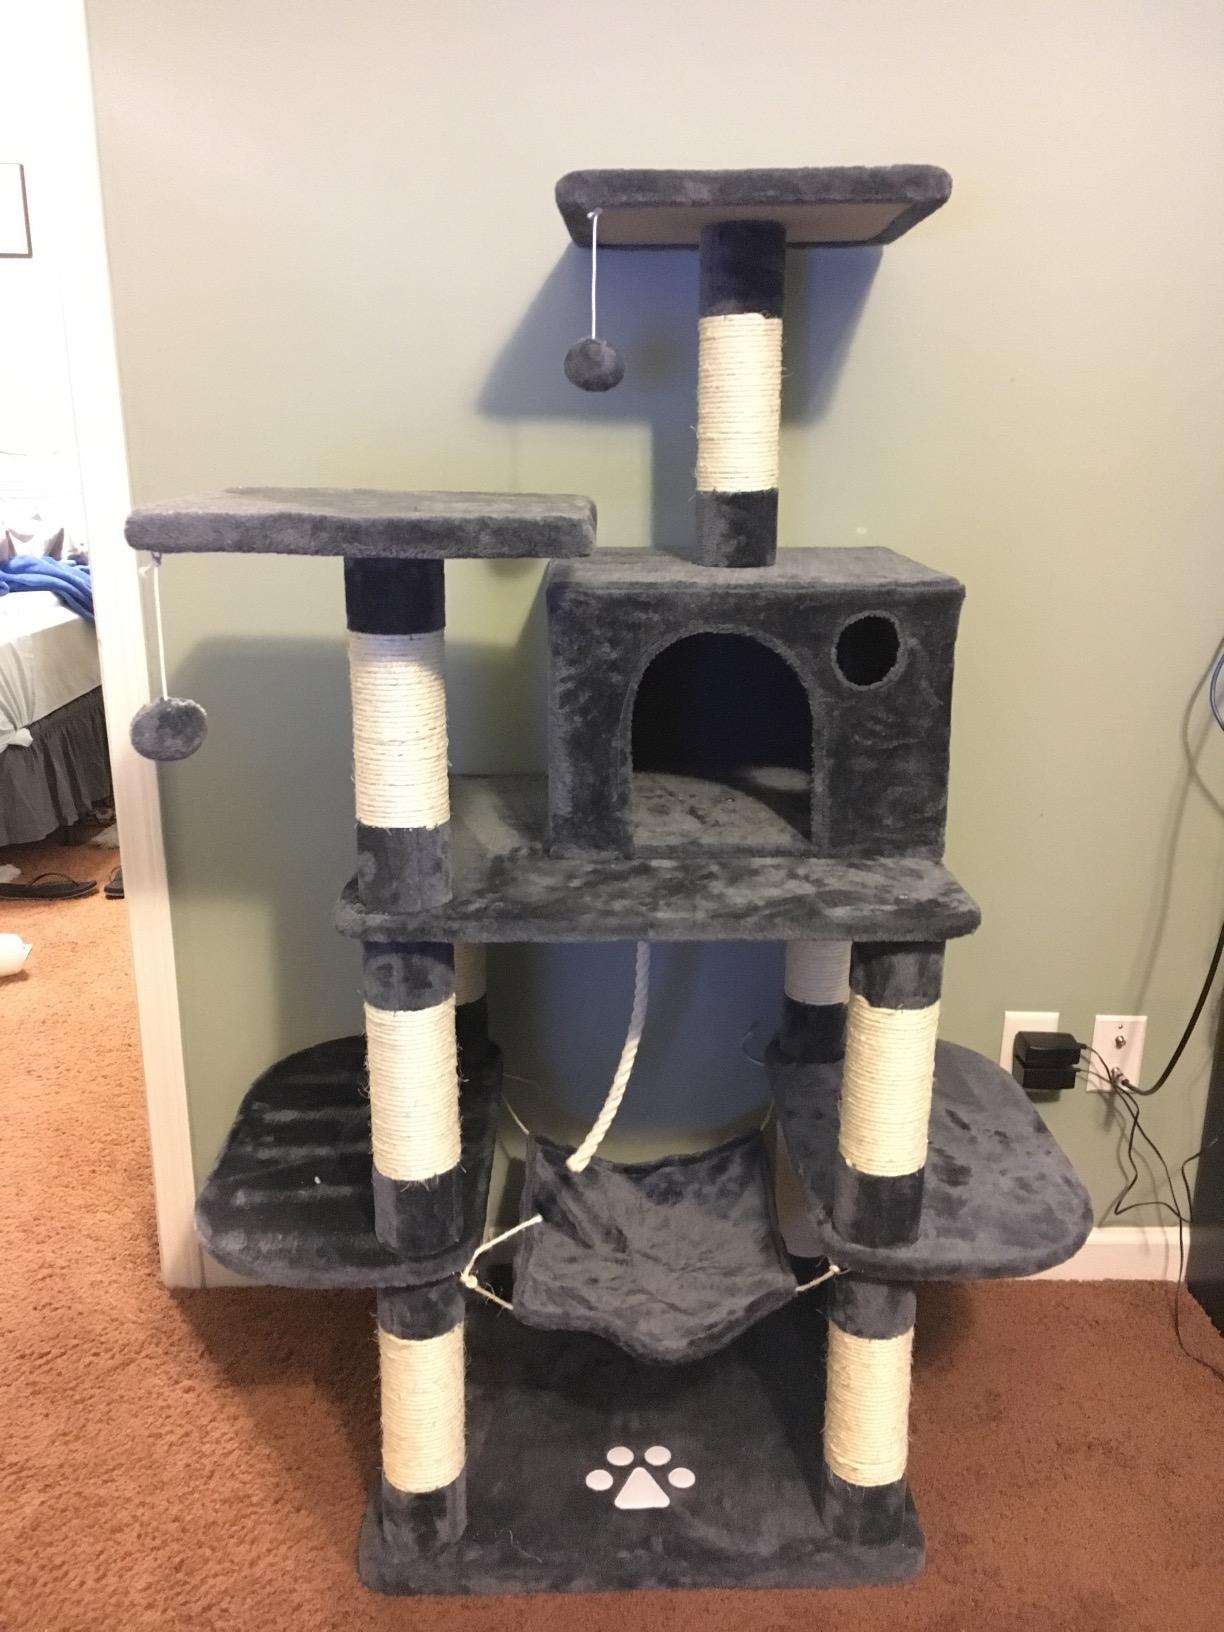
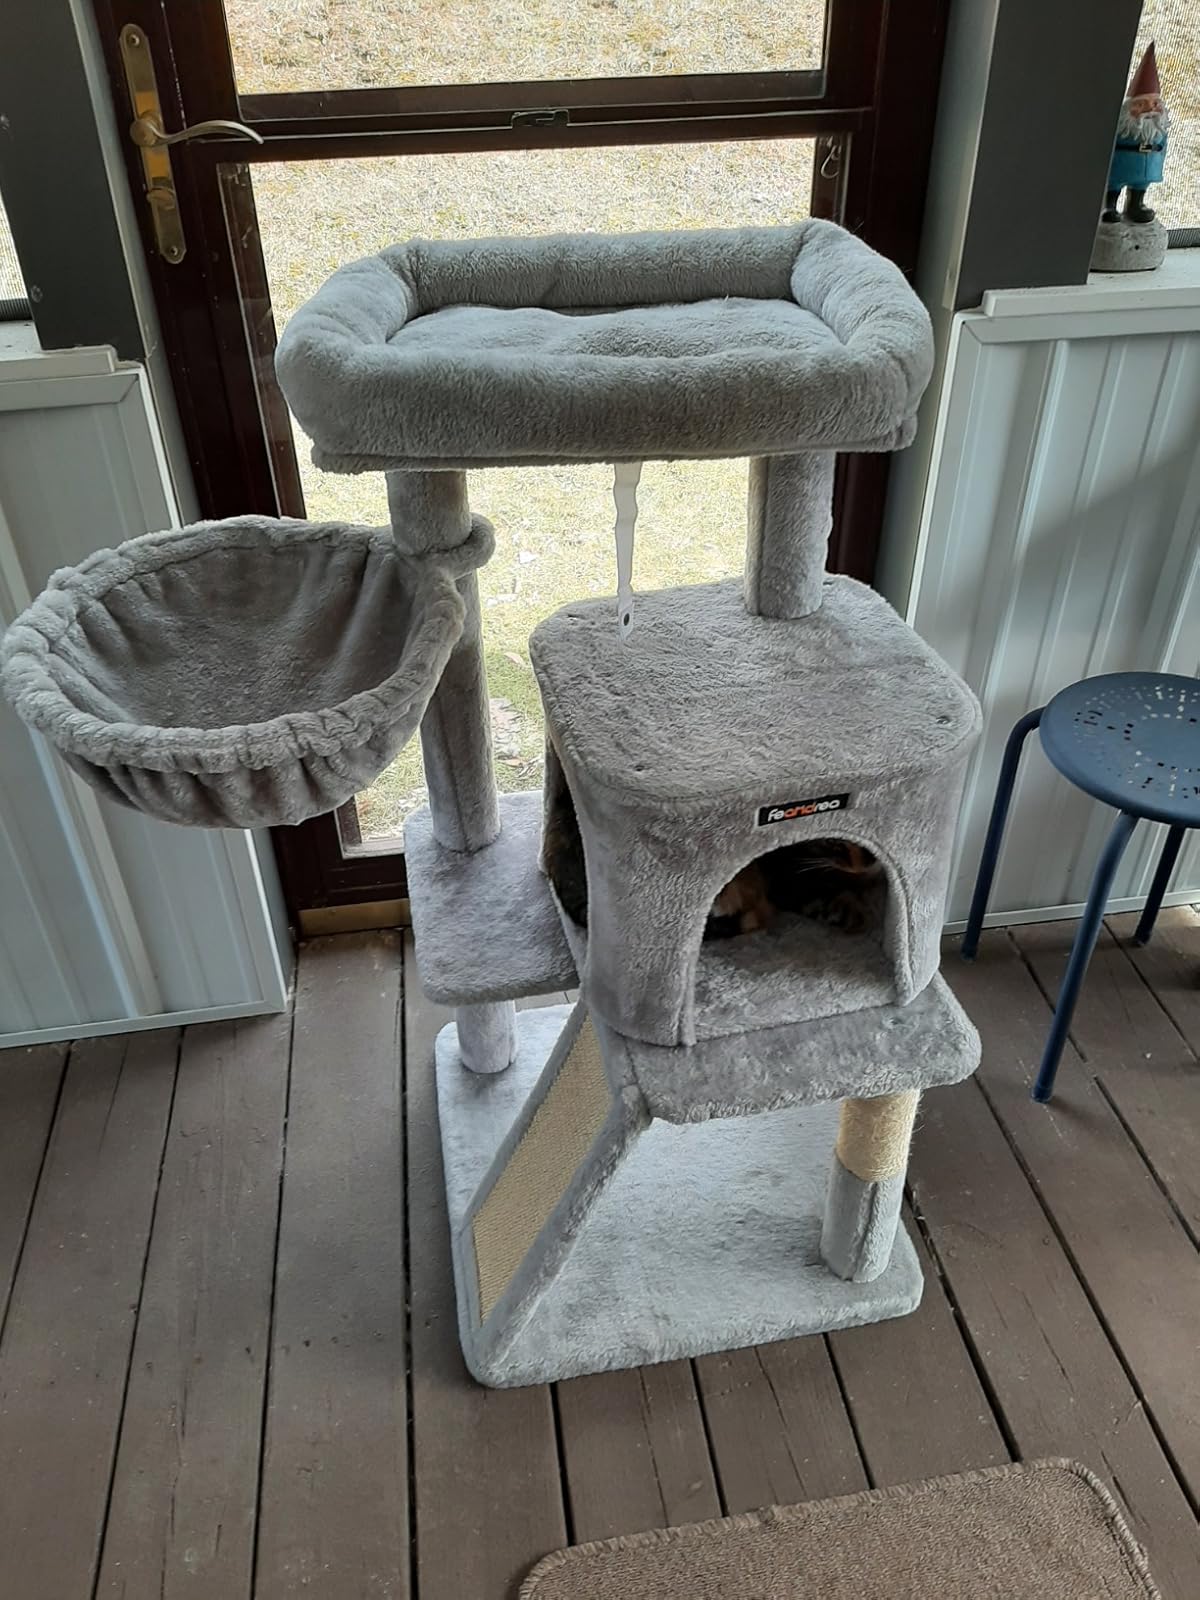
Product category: items_cat tree
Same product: no